Siege of Bitche

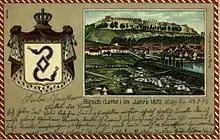
Bitche in 1870

On March 7, 1871, Commander Teyssier then exposes the situation to his troops and the inhabitants of the city. The evacuation of the French troops is decided. In the evening of March 9, 1871, a new German parliamentarian brings to Teyssier with another ultimatum sent by the Count of Bismarck-Bohlen and transmitted by Colonel Kohlermann who is the leader of the besiegers of Bitche. Teyssier refused any German directive and demanded instructions from the French government. He has already had pieces of 12 and 24 dismantled and transported from the citadel to the station in order to bring them back to France and to withdraw them from the Germans.